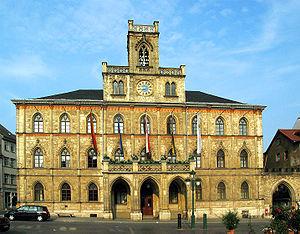
Weimar est une ville d'Allemagne, traversée par l'Ilm. Elle se situe dans le land de Thuringe. Sa population est d'environ 65 000 habitants, ce qui en fait la quatrième ville la plus peuplée de Thuringe après Erfurt, Iéna et Gera. Ville aux nombreux monuments historiques, Weimar a été inscrite par l'UNESCO au patrimoine mondial en décembre 1998 et a été nommée capitale européenne de la culture en 1999.